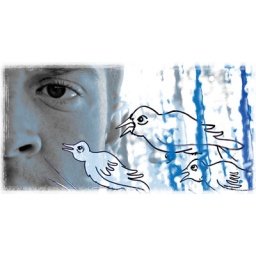
blue birds in my ear